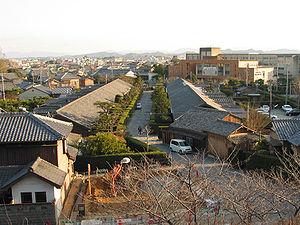
Matsusaka est une ville située dans la préfecture de Mie, au Japon.